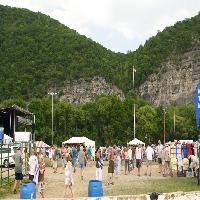
Weather: cloudy or overcast